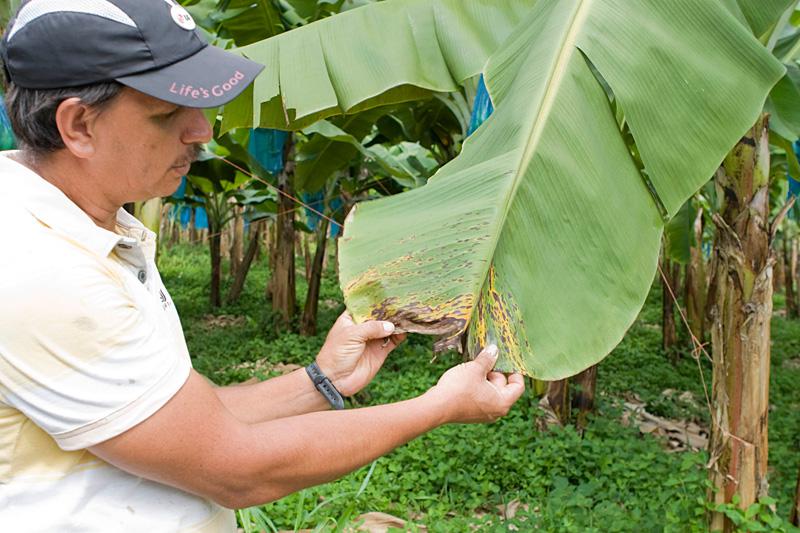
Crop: unknown
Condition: banana_banana_black_streak